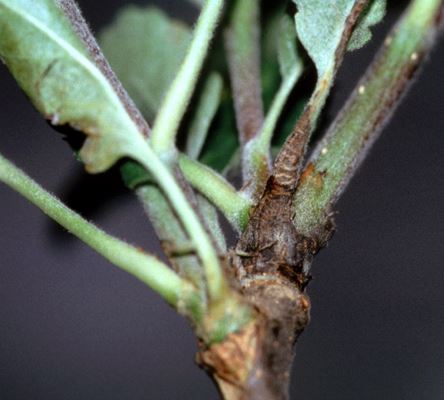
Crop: apple
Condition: scab